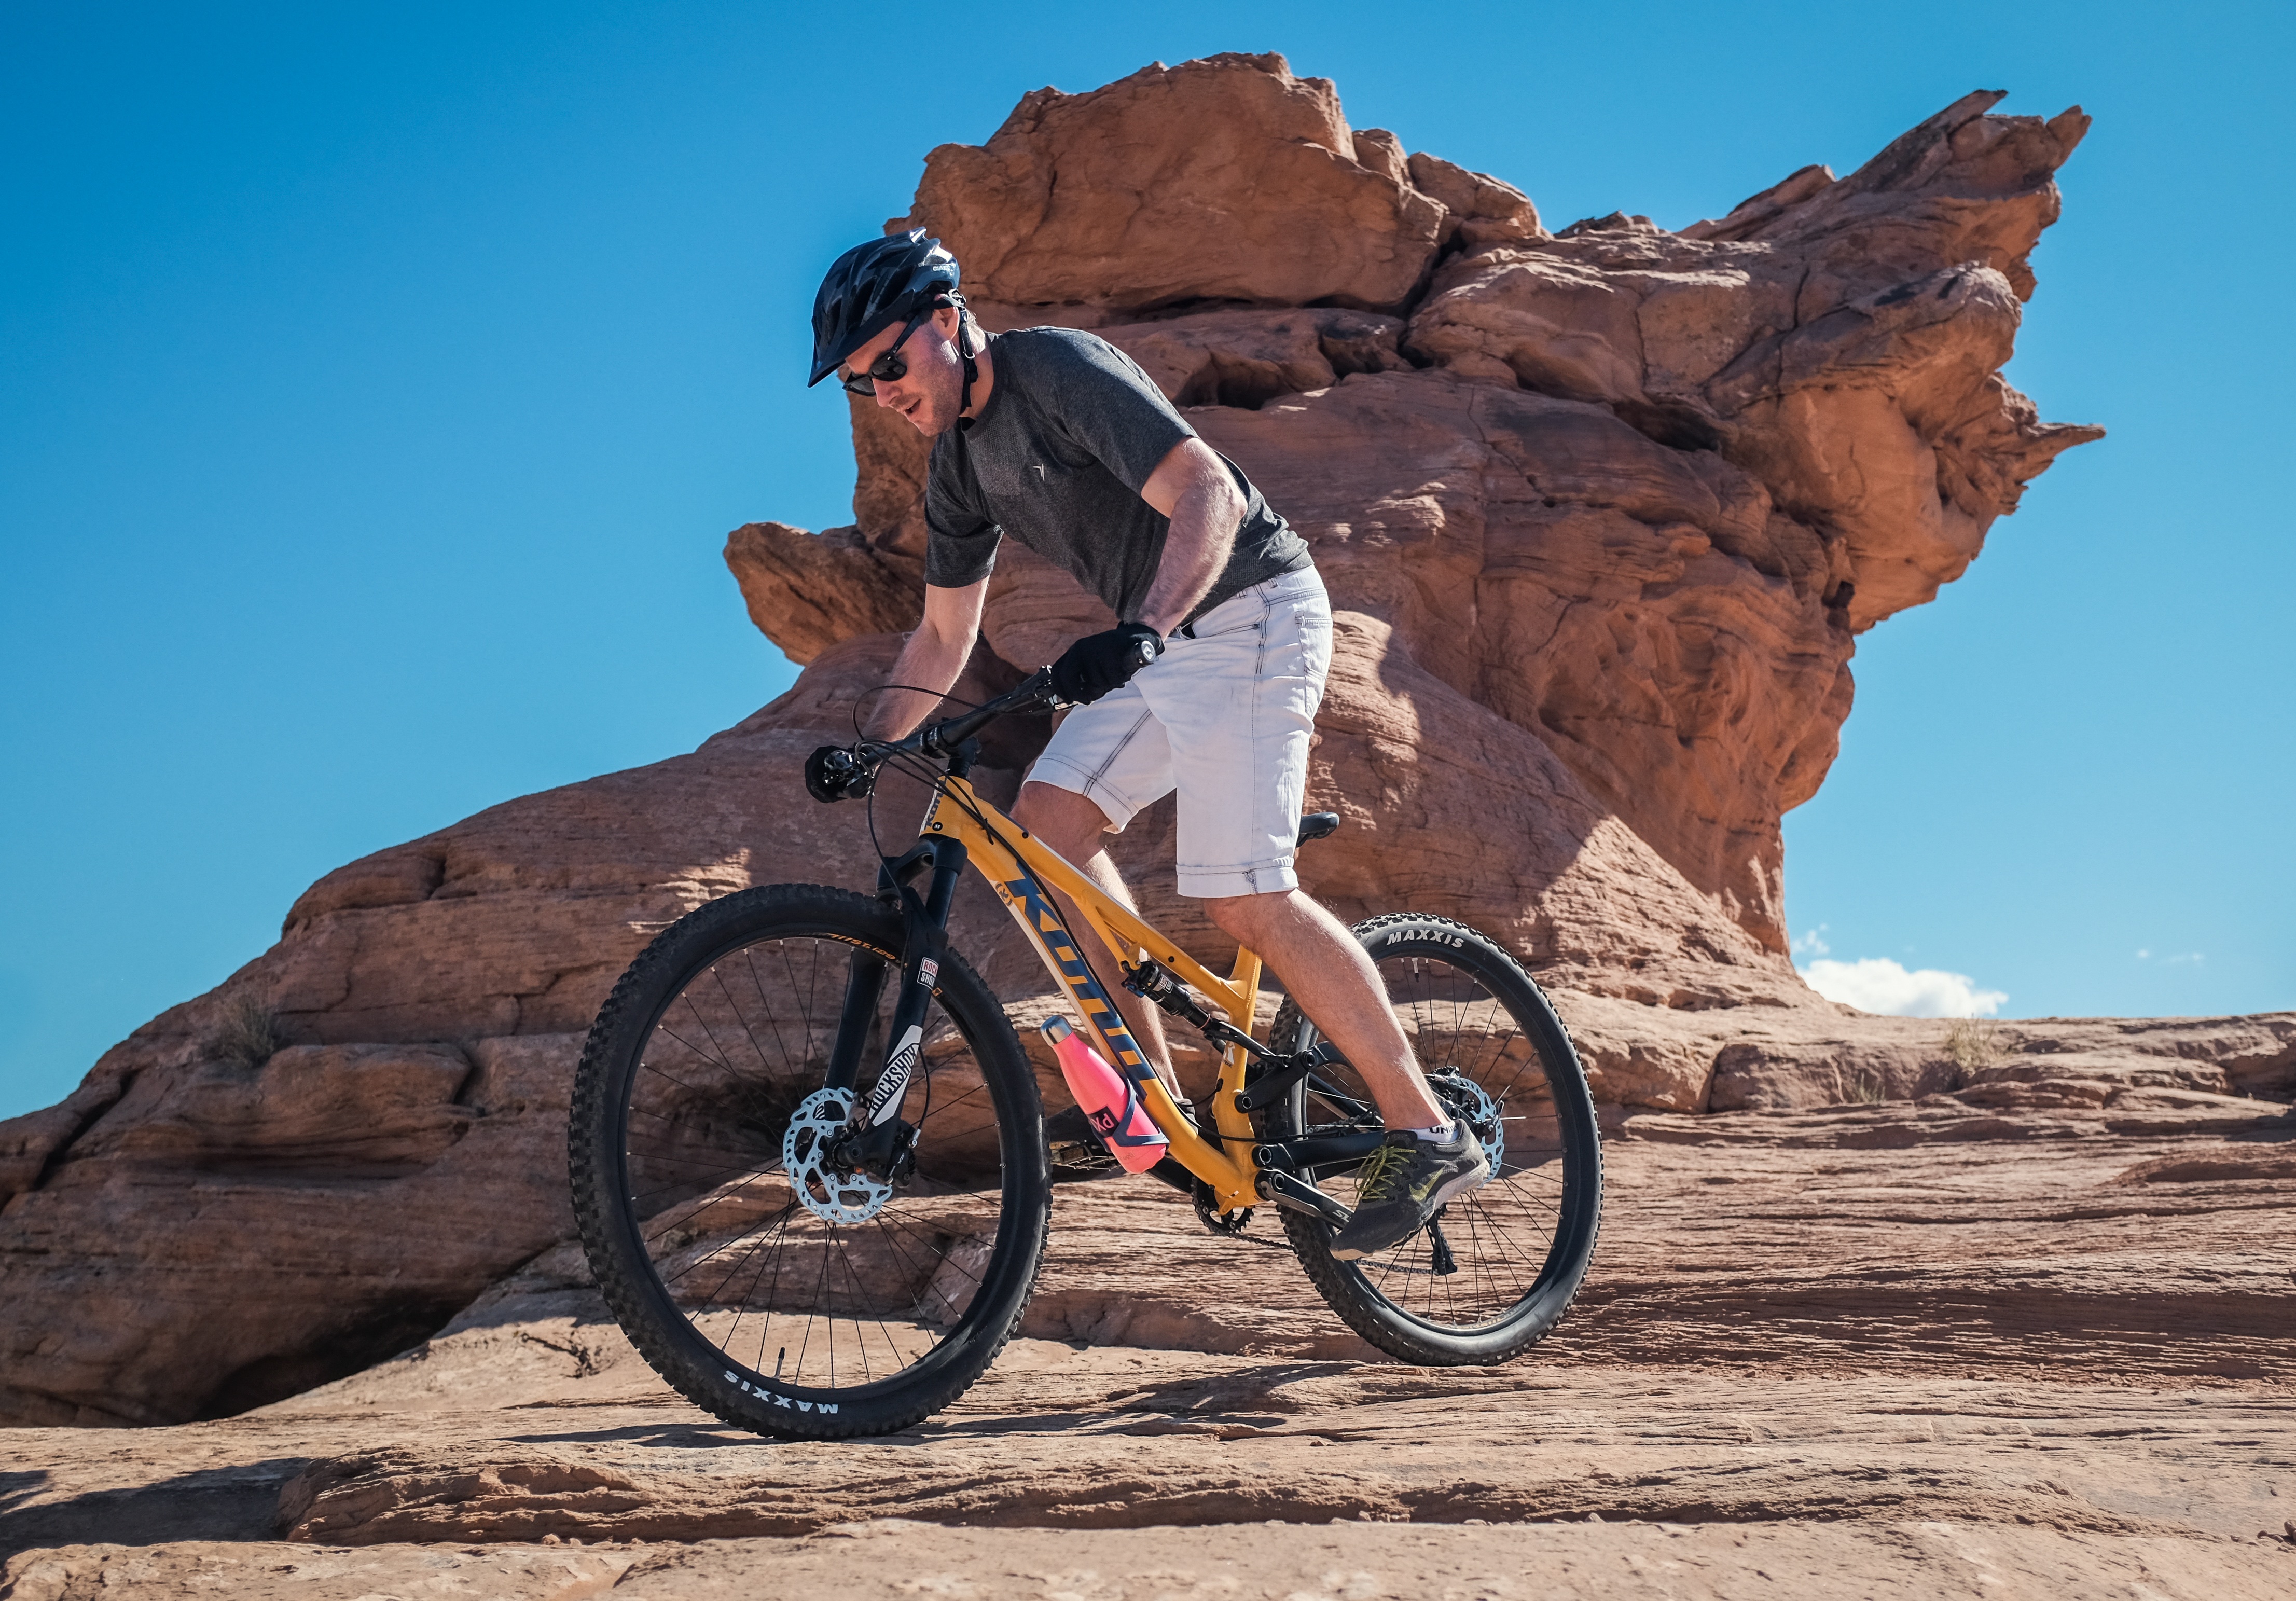
mountain, bicycle, vehicle, soil, extreme sport, sports equipment, mountain bike, cycling, sports, freeride, mountain biking, land vehicle, cycle sport, downhill mountain biking, mountain bike racing